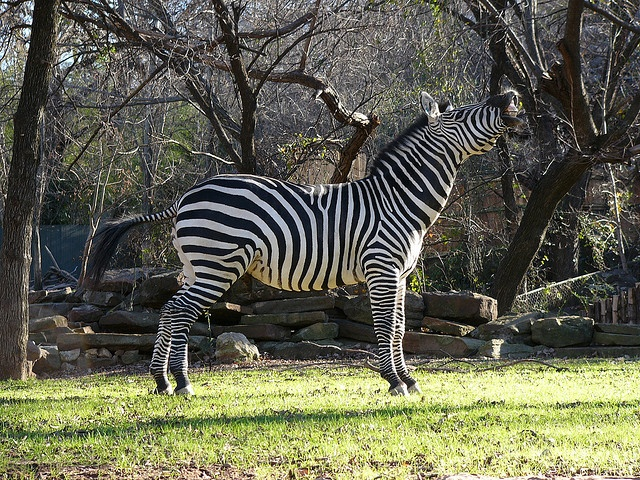
A zebra standing in the middle of a grass covered field.
a zebra eating someting off a tree in front of it
A zebra in a grassy area reaching towards a tree with its mouth.
A zebra reaching up to a tree to eat leaves
a big zebra making weird faces outside by rocks